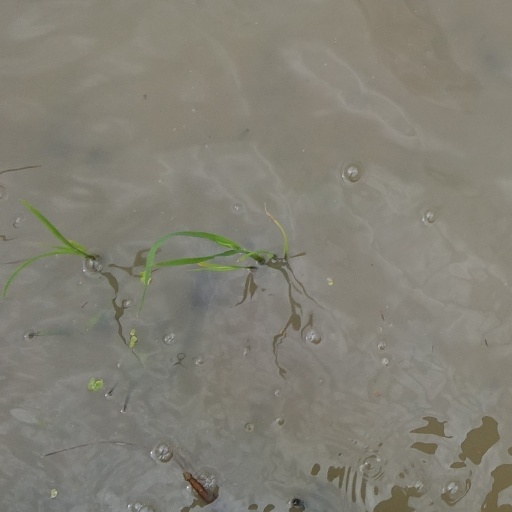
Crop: rice